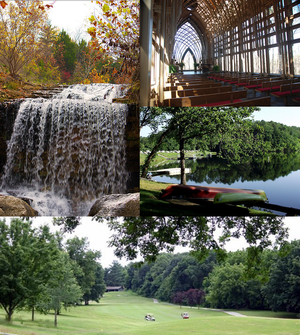
Bella Vista est une ville américaine située dans le comté de Benton, dans l’État de l'Arkansas. En 2010, sa population était de 26 461 habitants.